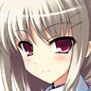
Portrait style: Anime Portrait